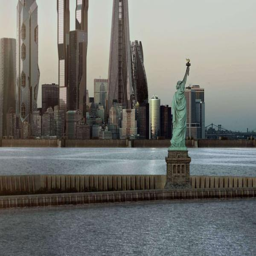
filming location of the future in science fiction tv program .